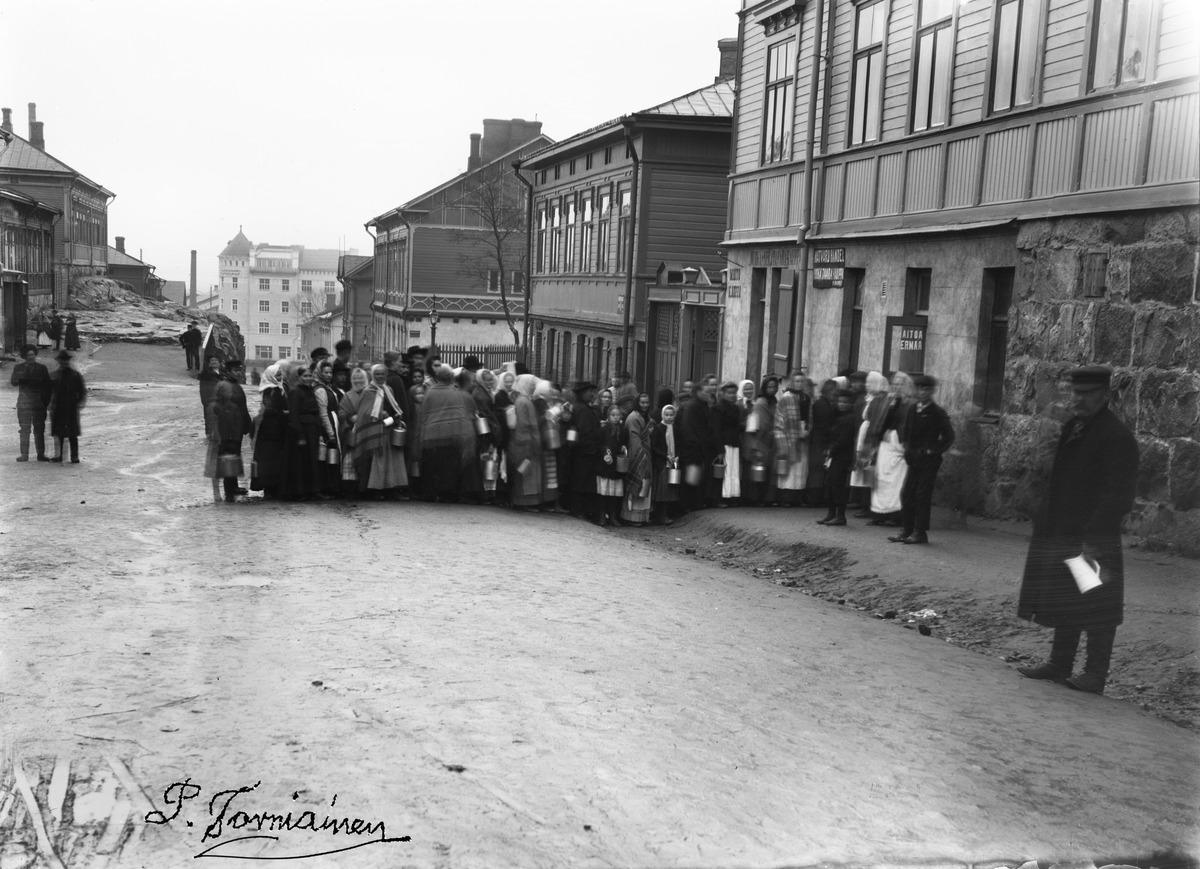
Jono maitokaupan, Kolmas linja 12, edustalla suurlakon aikana
sisällön kuvaus: Jono maitokaupan, Kolmas linja 12, edustalla suurlakon aikana. mustavalkoinen
Kuvaaja: Torniainen, P., valokuvaaja
Ajankohta: kuvausaika 190511
Paikka: Suomi, Uusimaa, Helsinki, Kallio Helsinki, Linjat Helsinki, Kolmas linja 12, 10, 8 oik., 11, 9 vas
Aiheet: autonomian aika sortovuodet, työtaistelut lakot, lähikaupat, tunteet isänmaallisuus